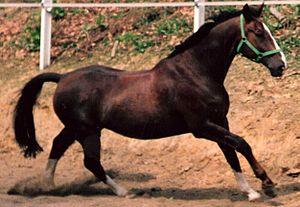
Le Westphalien est un stud-book de chevaux de sport, issu des chevaux de selle élevés au haras national de Warendorf, dans la région de Westphalie, en Allemagne. Ce stud-book est créé en 1904, mais la race évolue nettement tout au long de son histoire, acceptant de nombreux croisements pour rester compétitive sur le marché du cheval de sport. Moins connu que le Hanovrien, dont il est proche, le Westphalien fait partie des grandes races de sport germaniques. Il dispose d'allures brillantes et d'un caractère équilibré, grâce à une sélection drastique sous la houlette de la Westfälisches Pferdestammbuch. Il brille tout particulièrement en saut d'obstacles et en dressage. Le plus célèbre champion westphalien est Rembrandt, premier cheval à avoir décroché deux fois la médaille d'or olympique individuelle en dressage. Bien qu'il reste surtout présent dans son pays d'origine, avec environ 30 000 sujets élevés dans toute l'Europe et aux États-Unis en 2013, le Westphalien constitue un stud-book international bien diffusé.